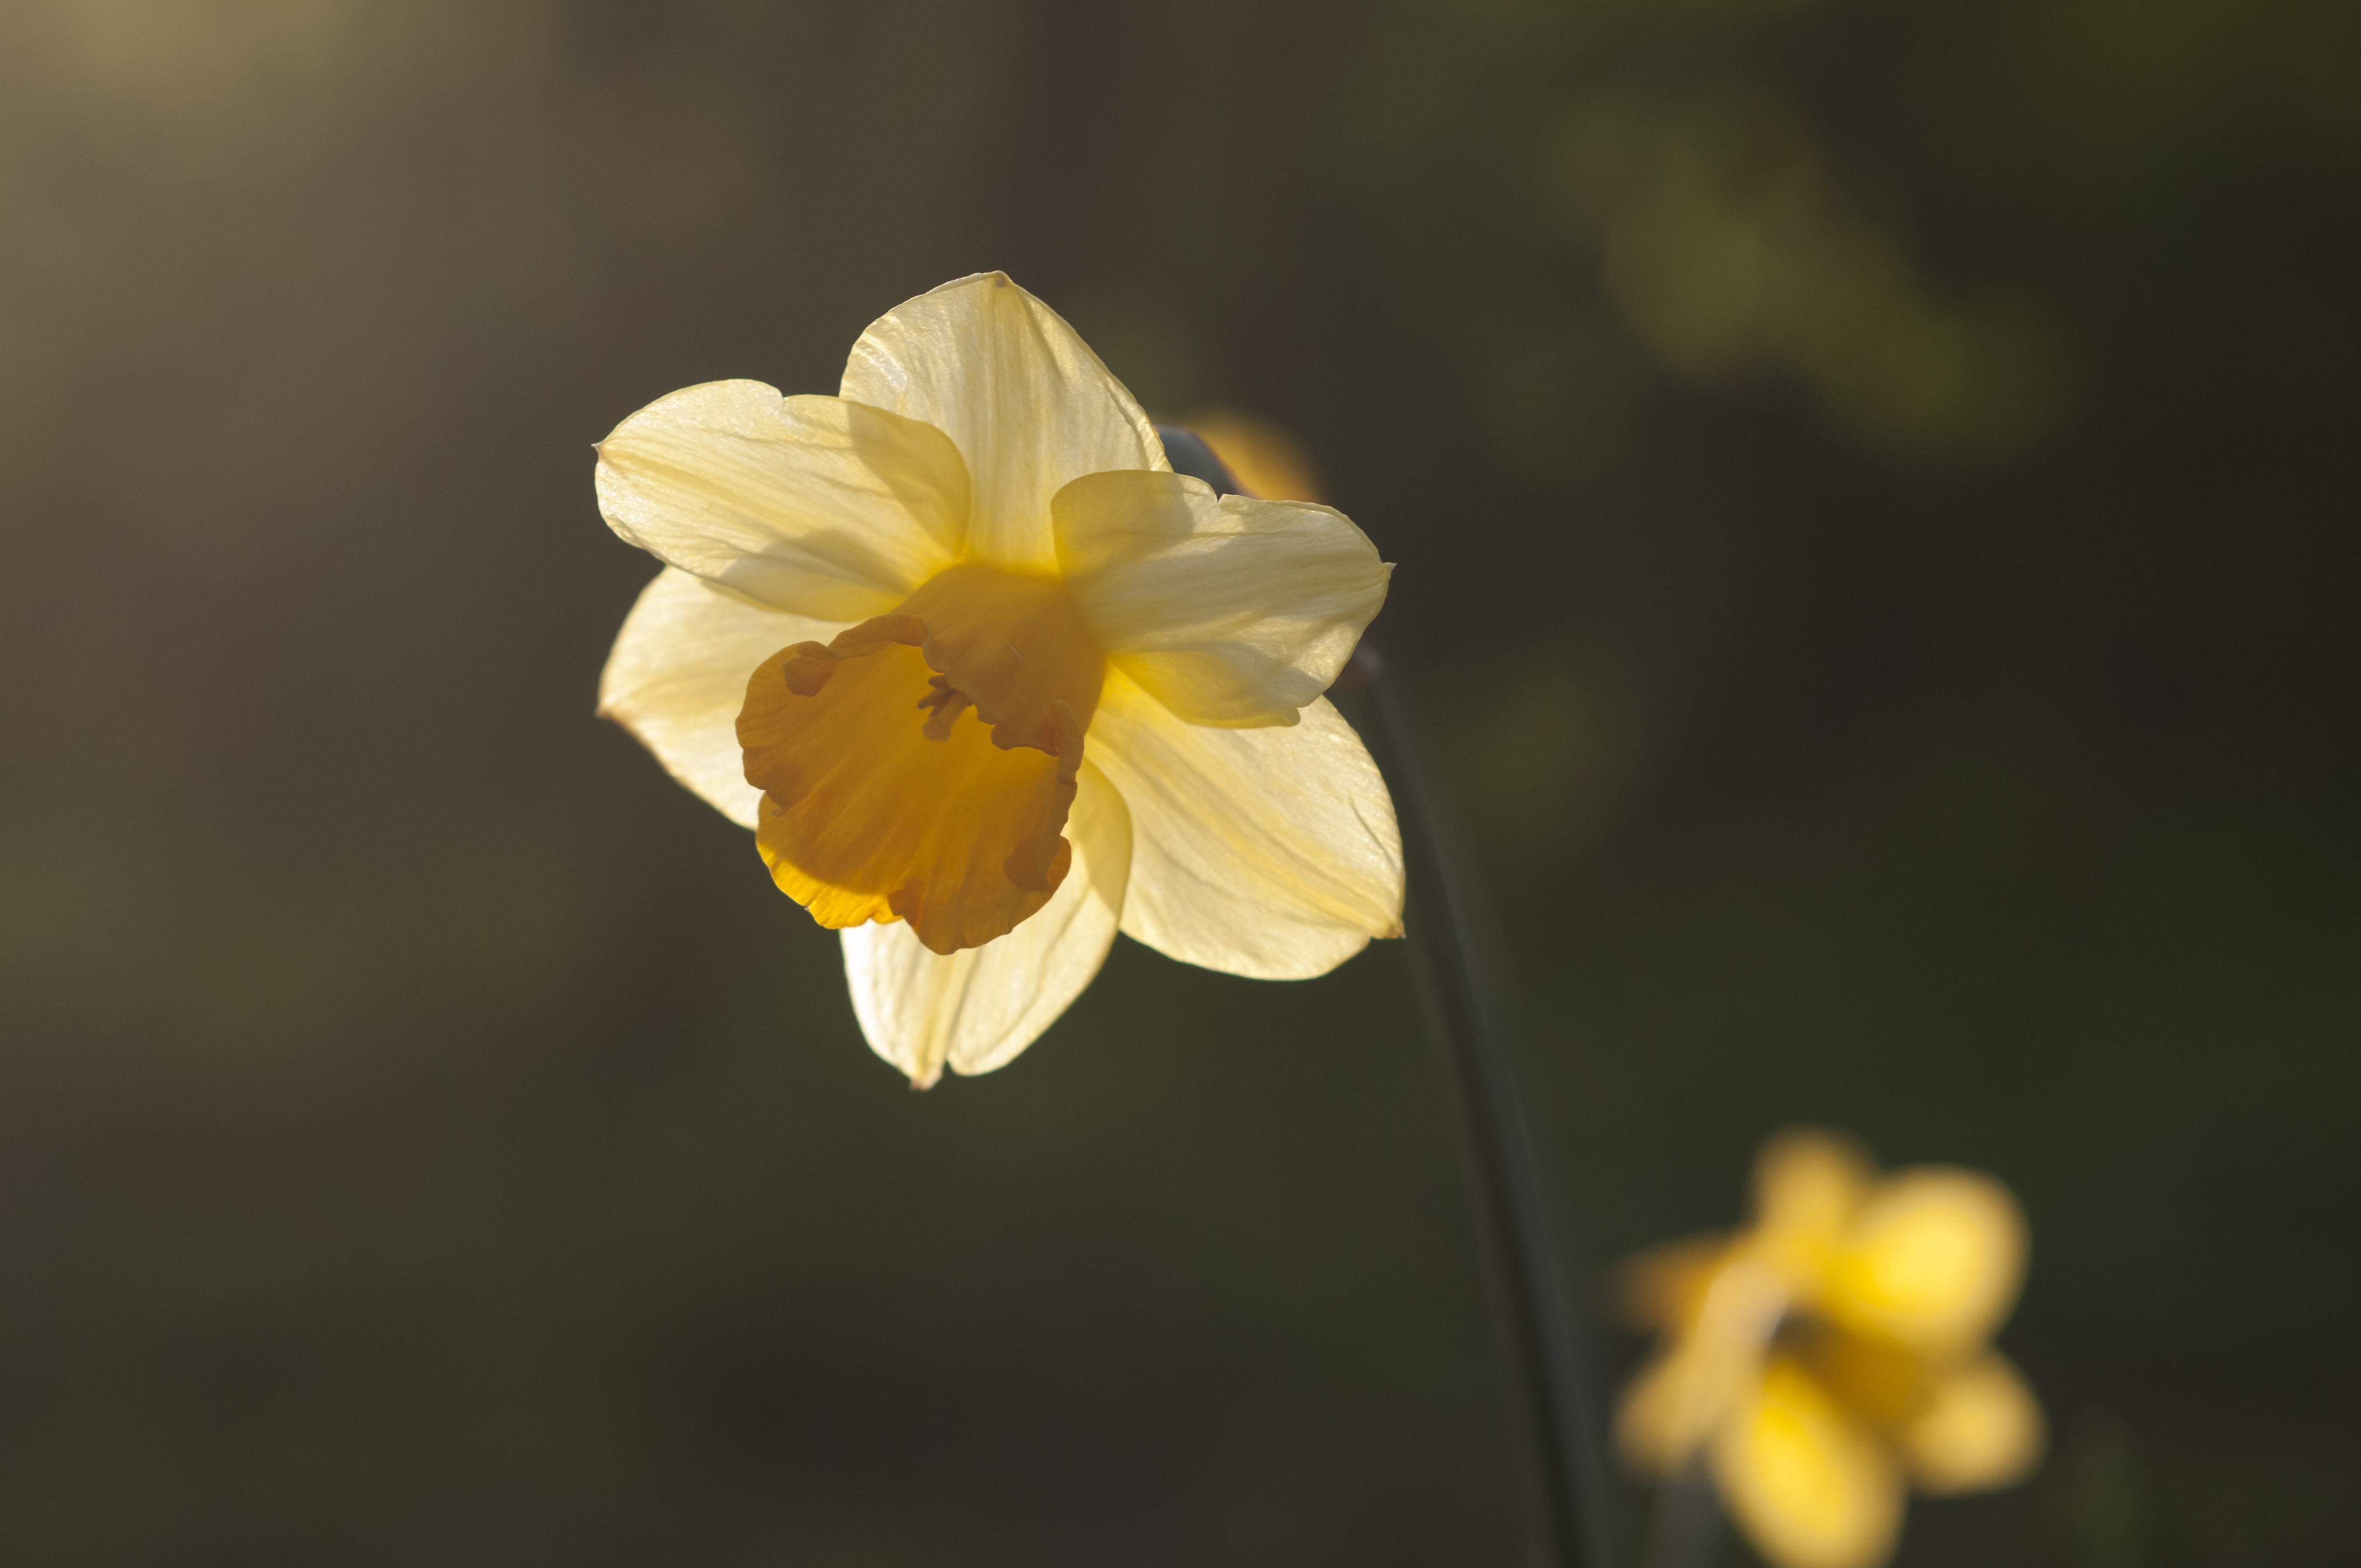
nature, blossom, plant, sun, photography, sunlight, flower, petal, spring, botany, yellow, flora, season, wildflower, close up, narcissus, narcis, macro photography, flowering plant, plant stem, land plant